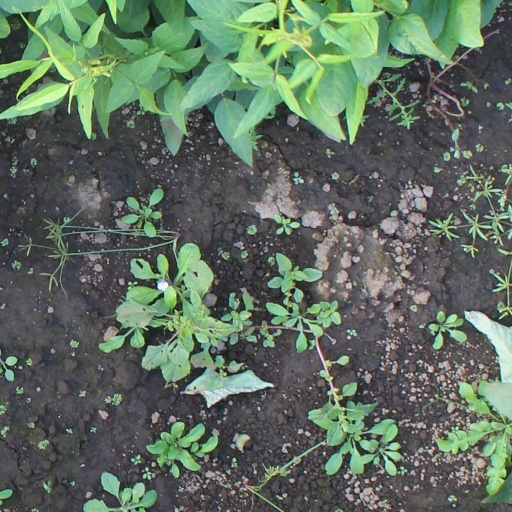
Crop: soybean